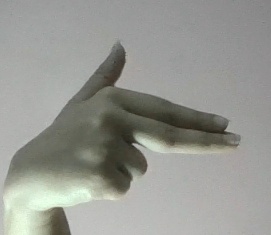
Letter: ghain